Hagiyama Station

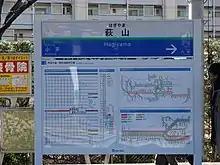
New Seibu standard platform signs installed in 2008

A major refurbishment was completed in November 2008. As part of this work, four lifts were installed allowing step-free access to all platforms and from street level at both entrances. Additional barrier-free improvements include new universal access toilets and a Braille map of the station. This work followed campaign from local residents demanding this provision. The concourse was upgraded with additional toilets and new stairways and extensive external landscaping was carried out to the west entrance and east entrance, providing retail space for a stand-up noodle vendor adjacent to the station. Signage was upgraded on the platforms to the new Seibu Railways standard and multilingual concourse signs (Japanese, English, Chinese, and Korean) were also installed.